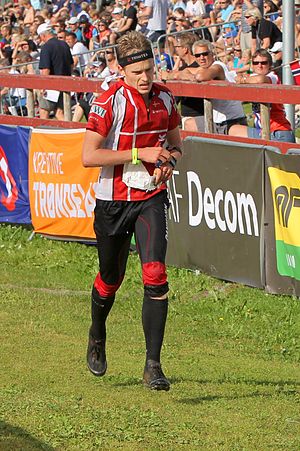
Tue Lassen
Tue Lassen er en dansk orienteringsløber og verdensmester. Tue Lassen vandt i 2015 guld i mix-stafet sammen med Emma Klingenberg, Søren Bobach og Maja Alm ved VM i Skotland. Blandt andre betydningsfulde resultater er sølvmedalje i mix-stafet ved World Games i 2013, og bronze på Sprint-distancen ved VM 2014 i Venedig.